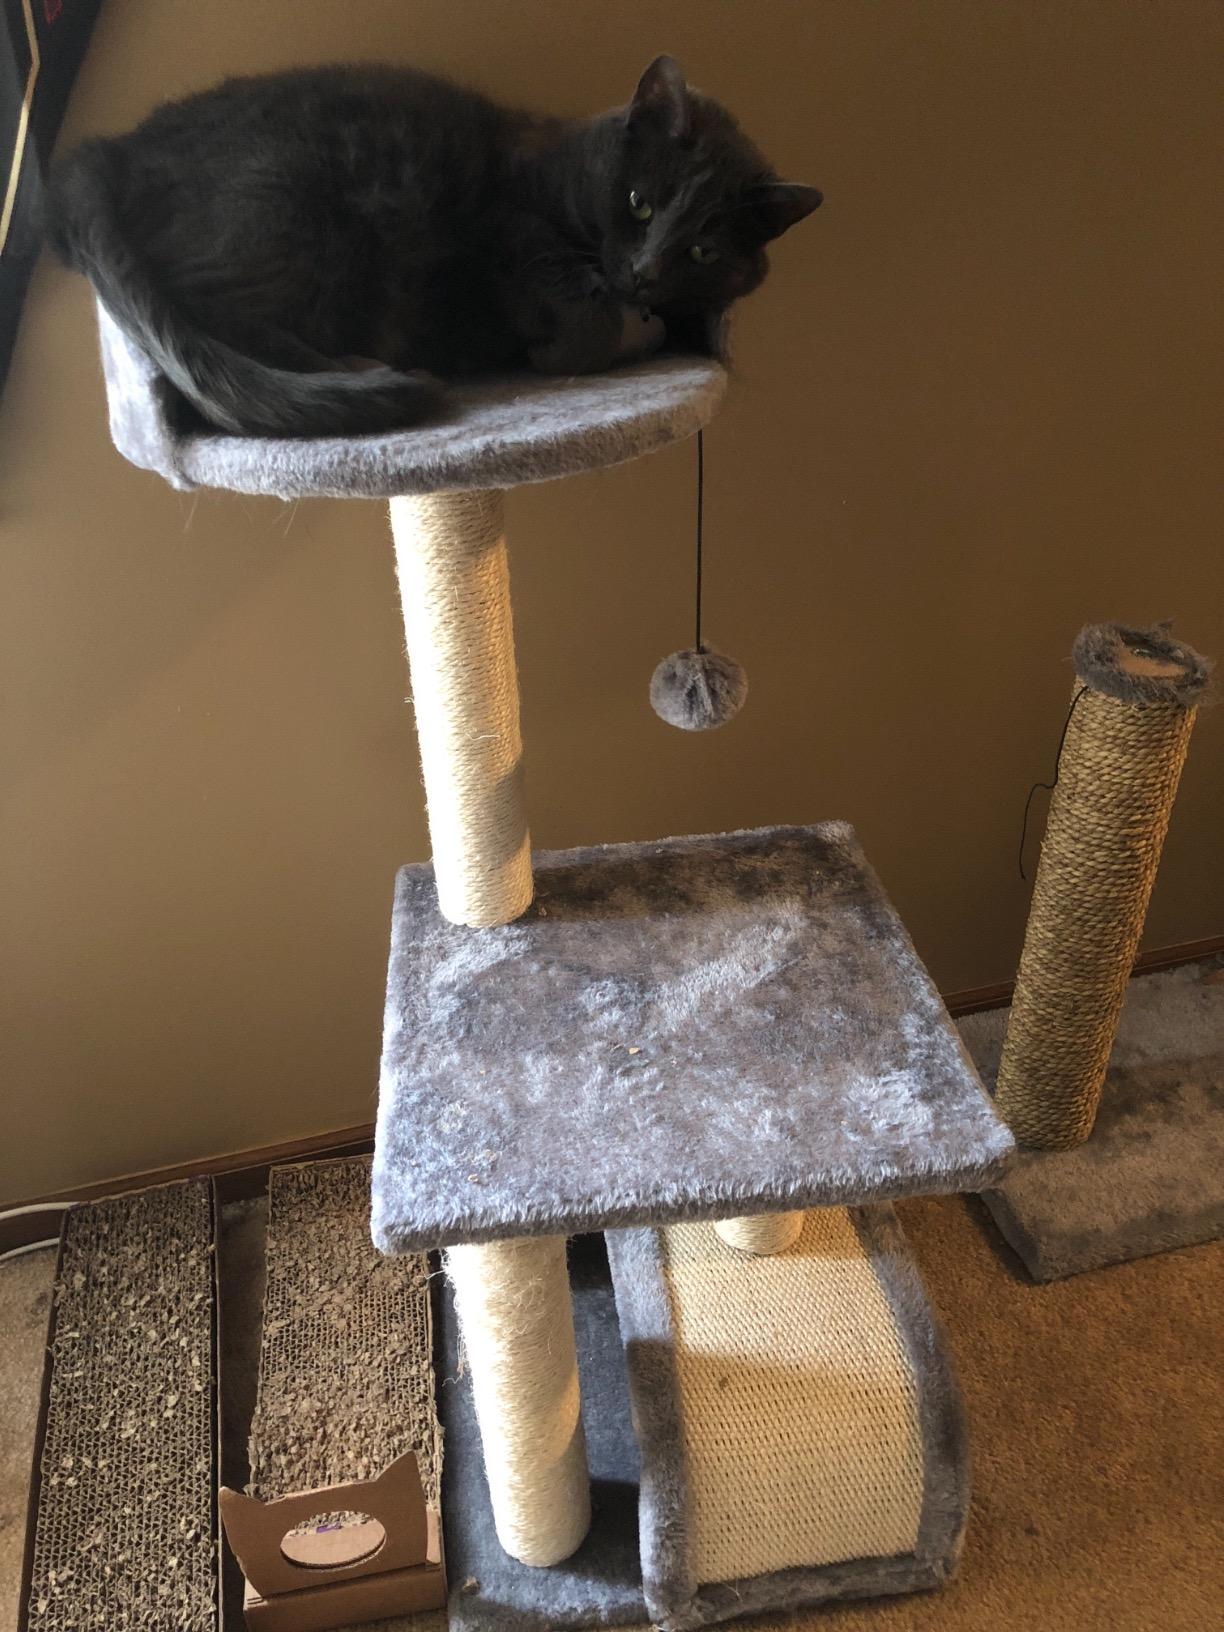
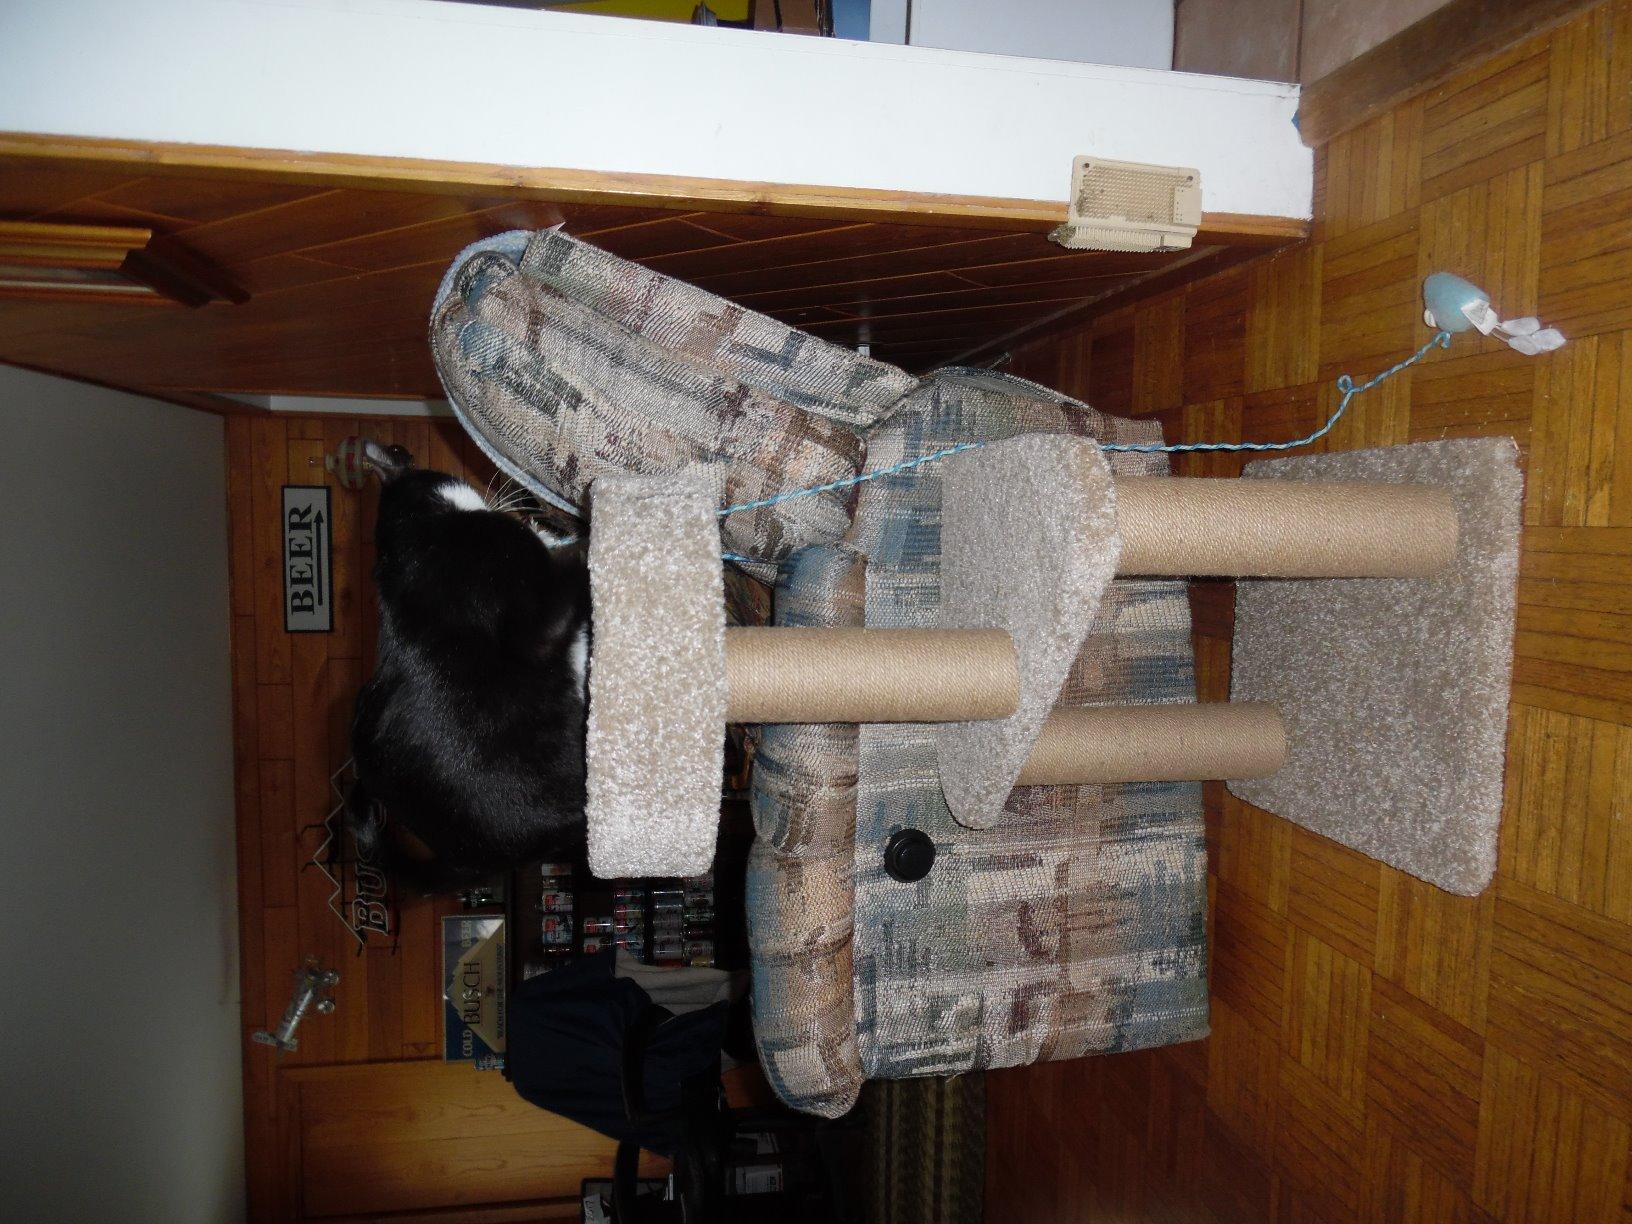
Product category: items_cat tree
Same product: no